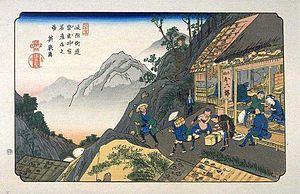
Un salon de thé est un endroit public de détente dans lequel est vendu du thé en vrac que l'on peut le plus souvent goûter sur place. Des pâtisseries et des gâteaux sucrés ou salés y sont également proposés en guise d'accompagnement. Certains salons de thé mettent à la disposition des clients des chichas. Ces structures sont majoritairement présentes au Moyen-Orient et en Asie.
Les Soixante-neuf Stations du Kiso Kaidō sont une série d'estampes japonaises ukiyo-e créées par Utagawa Hiroshige et Keisai Eisen entre 1834-1835 et 1842. Cette série représente l'ensemble des étapes de la grande route de Kiso Kaidō, allant d'Edo, où réside alors le shogun, à Kyōto, où réside l'empereur.
Narai-juku était la trente-quatrième des soixante-neuf stations du Nakasendō, mais aussi la deuxième des onze stations du Kisoji. Elle est située dans la ville actuelle de Shiojiri, préfecture de Nagano au Japon.